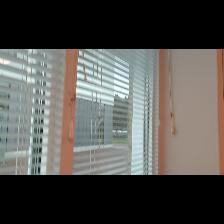
Label: NonHuman